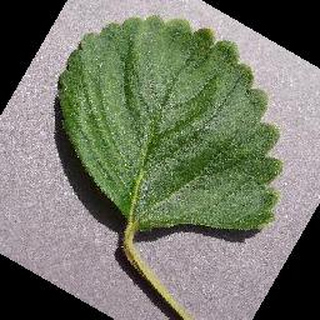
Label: healthy_strawberry